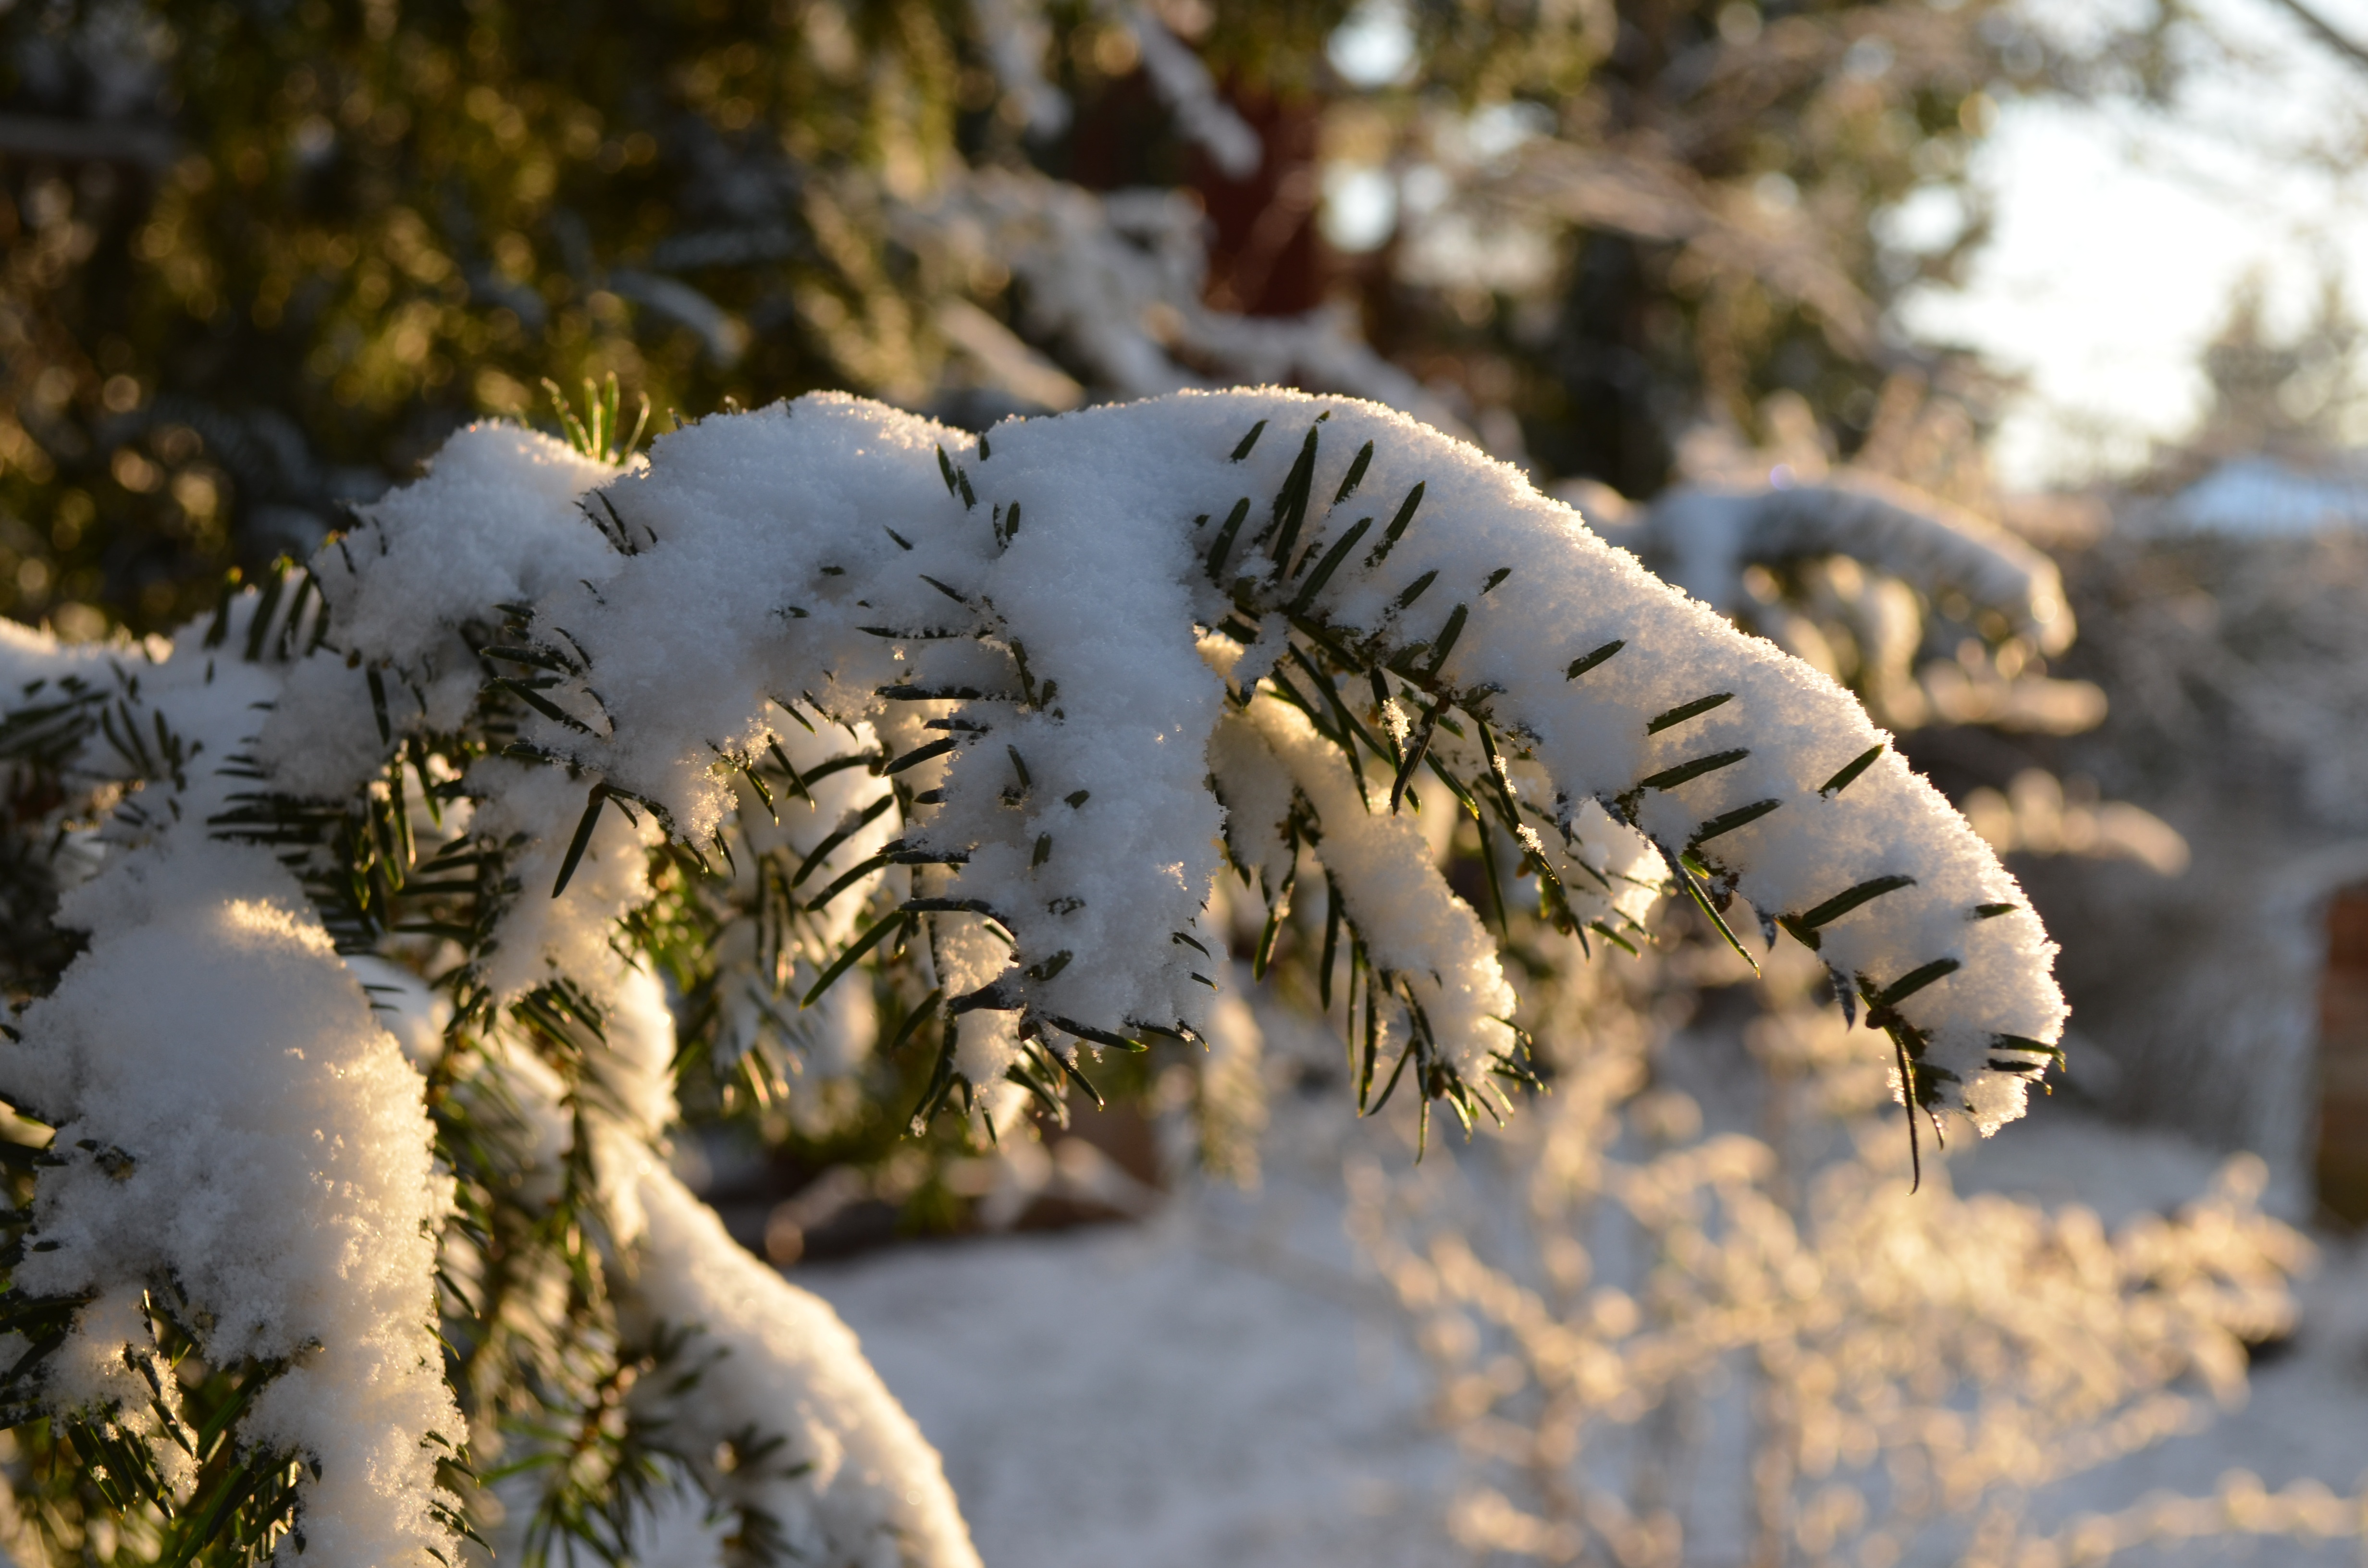
tree, nature, forest, branch, snow, cold, winter, plant, leaf, frost, ice, autumn, weather, snowy, fir, season, conifer, spruce, icy, yew, freezing, winter mood, macro photography, winter time, winter morning, covered branches, woody plant